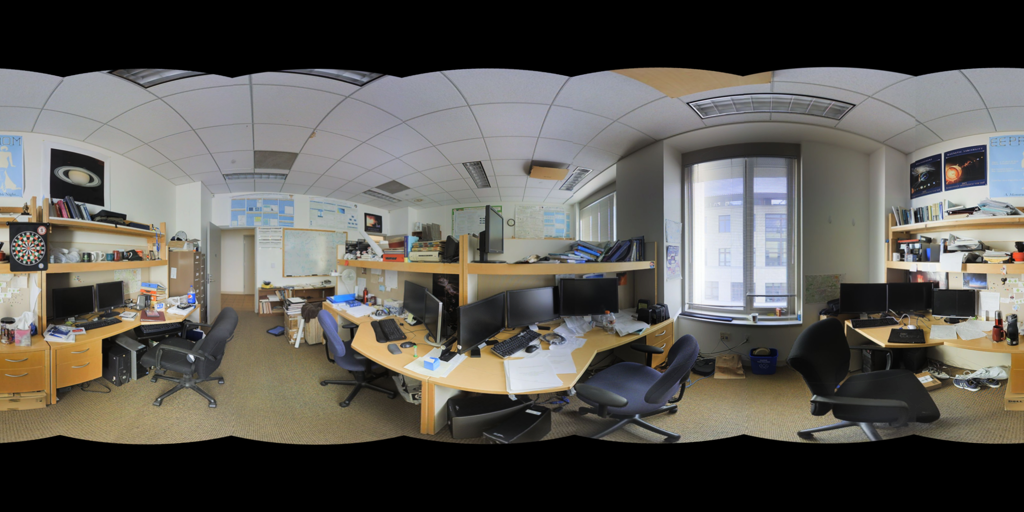
Referred object: the red coffee cup on the desk near the window

Referred object: the wall-mounted dartboard